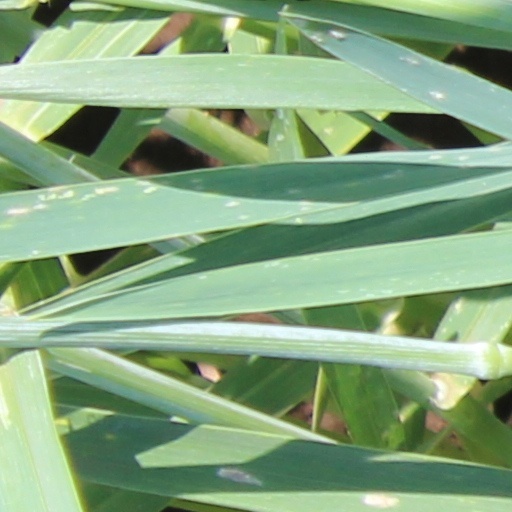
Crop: wheat